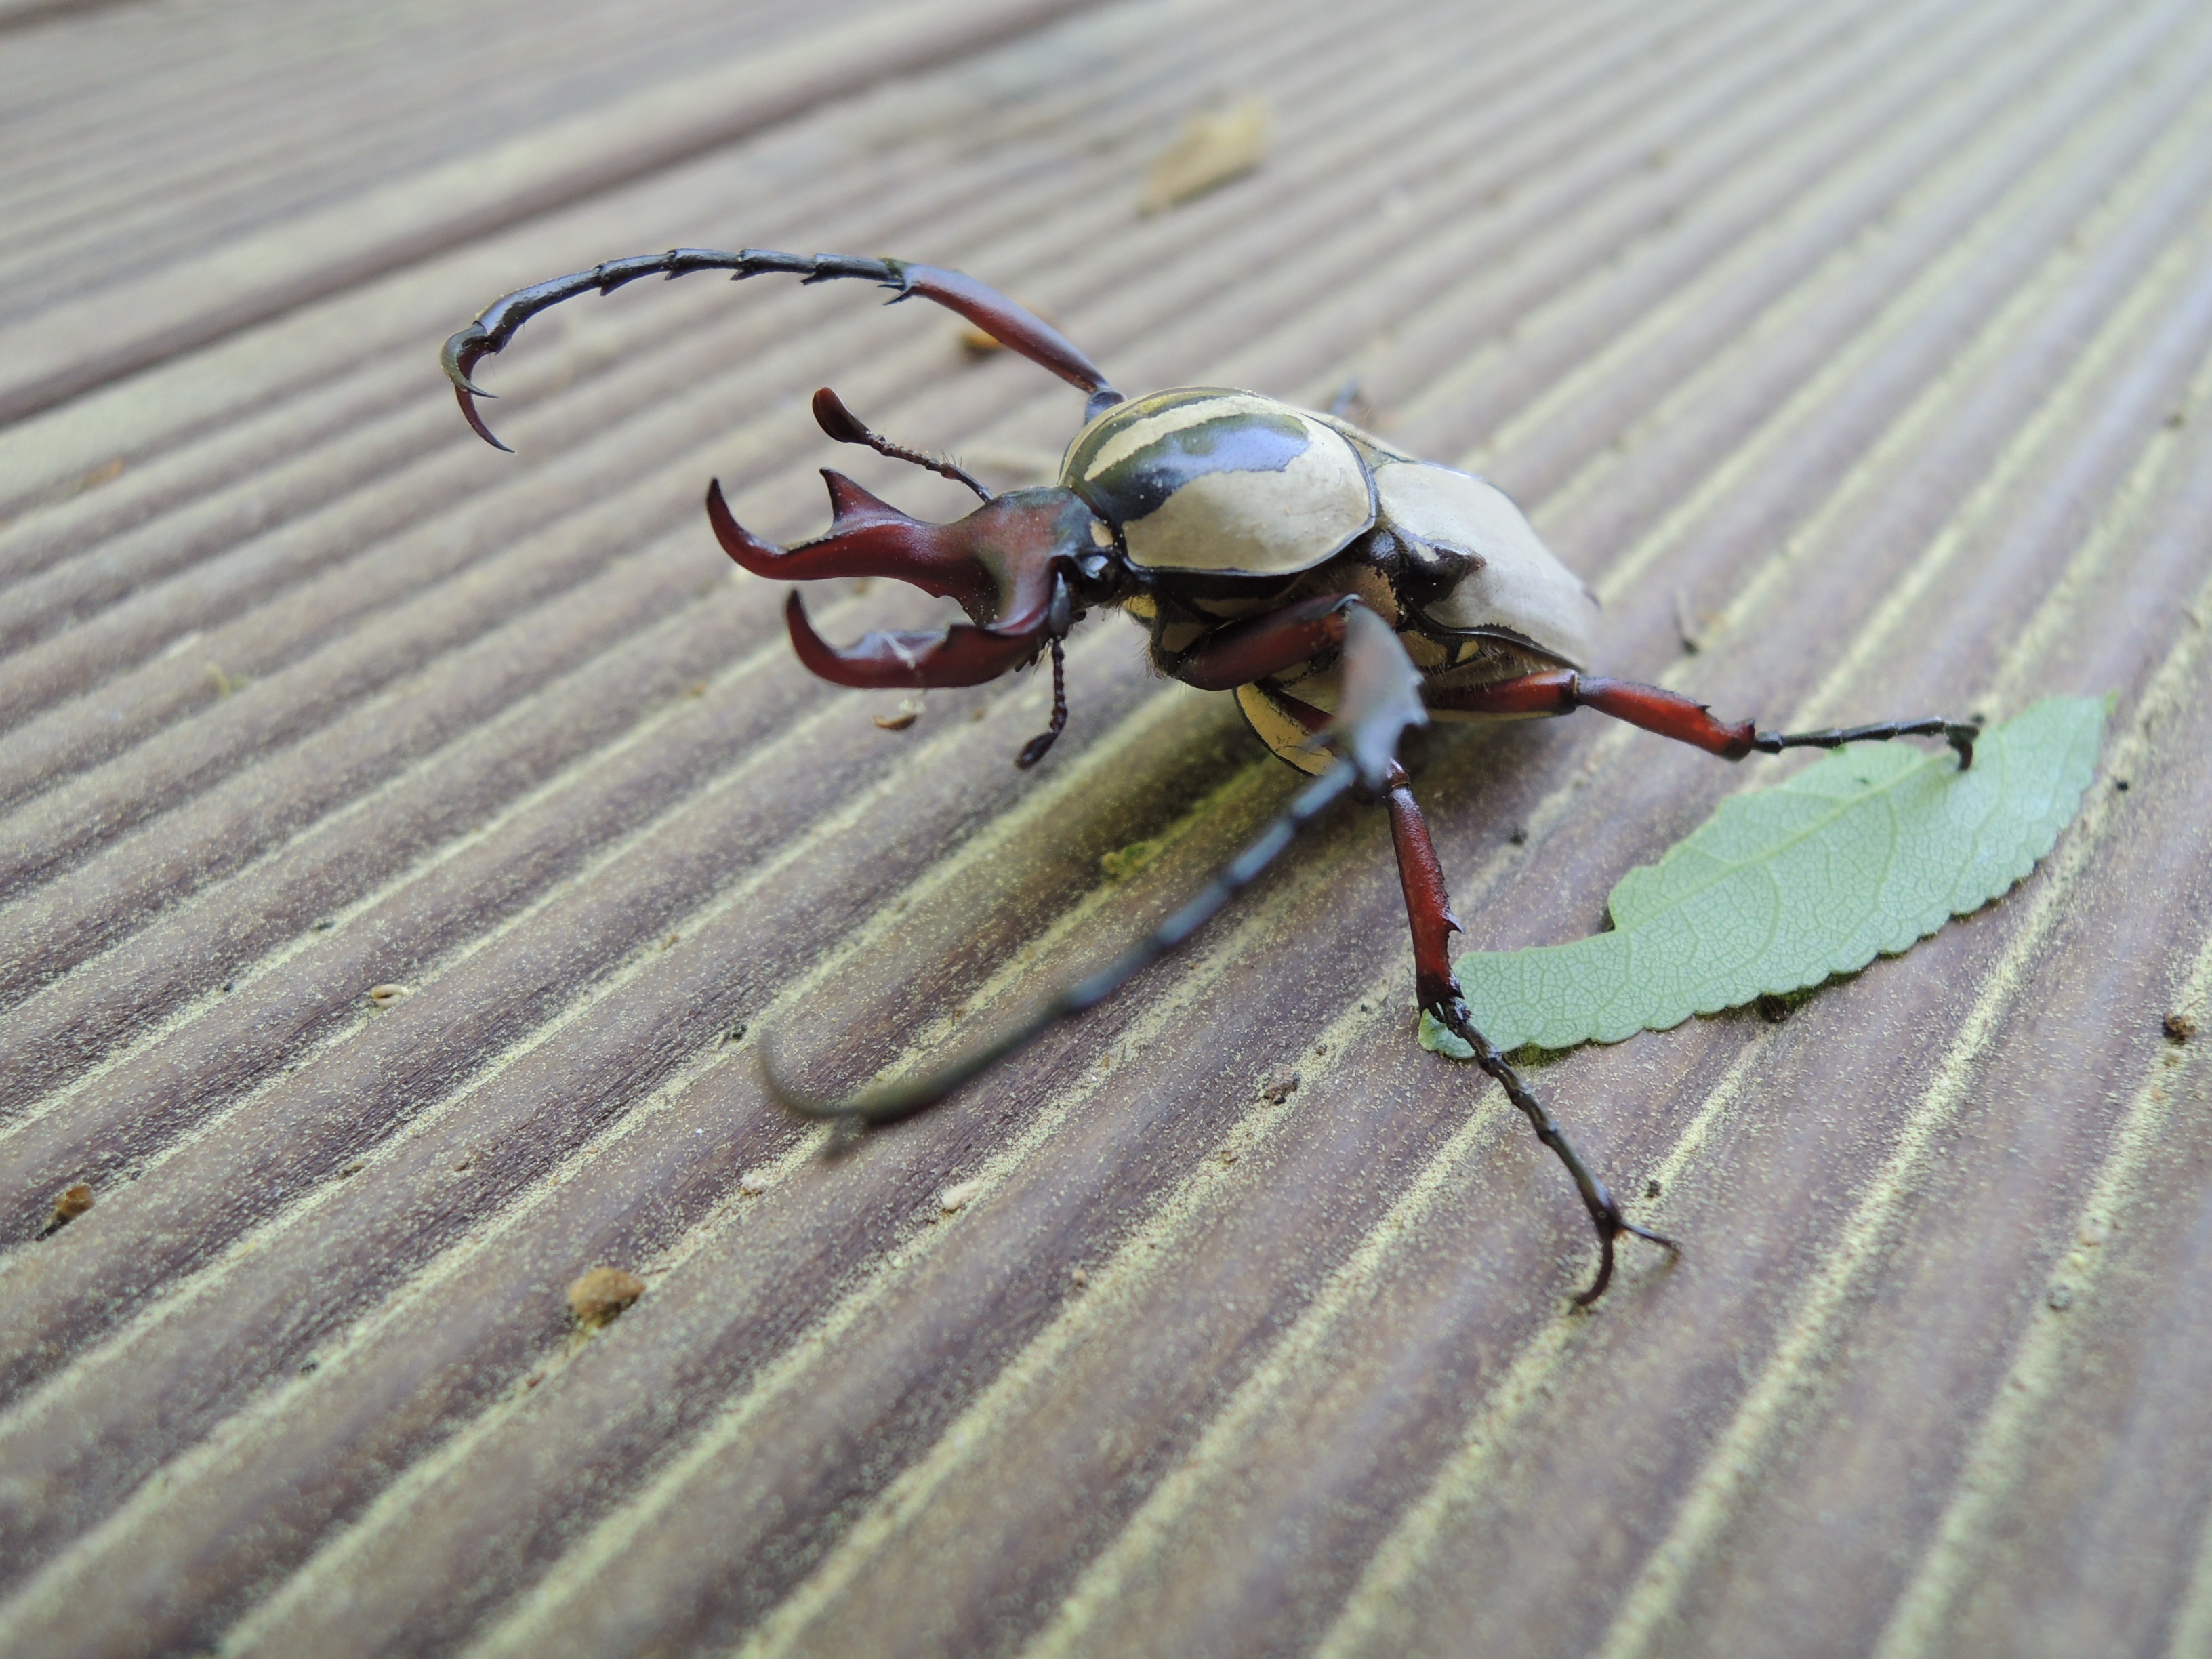
wing, photography, fly, insect, fauna, invertebrate, close up, insects, pest, macro photography, arthropod, scarab, stag beetle